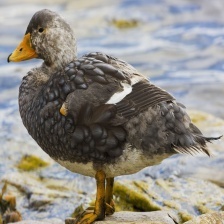
Species: STEAMER DUCK
Scientific name: TACHYERES
ImageNet parent category: drake